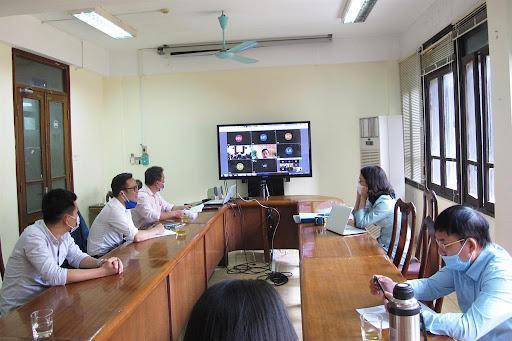
có một nhóm người đang ngồi trong một phòng họp